Kitano-Hakubaichō Station

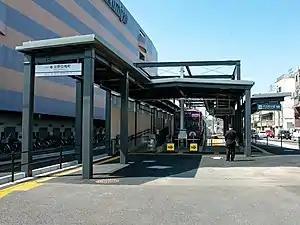

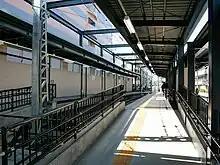
Platforms

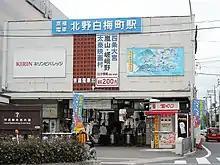
2010

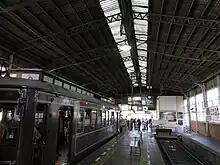
Platforms (2014)

Kitano-Hakubaicho Station began operations on October 1, 1943, under the name Hakubaicho Station. The Randen Kitano Line, which this station serves, opened in 1925 between Takaoguchi Station (the current Utano Station) and Kitano (near Kitano Tenmangu Shrine, no longer in operation). The opening of the Kyoto City Tram Nishioji Line resulted in the construction of Hakubaicho Station to serve as a transfer station. However, when the portion between Kitano and Hakubaicho closed, Hakubaicho station was renamed Kitano-Hakubaicho and from then on served as the terminal station for the Kitano Line. The Nishioji Line closed in 1978 when the city ended all operations of the Kyoto City Tram. The station was renovated from 2019 to 2021 to provide access ramps and integrate it with the bus stop, replacing one of the two tracks.